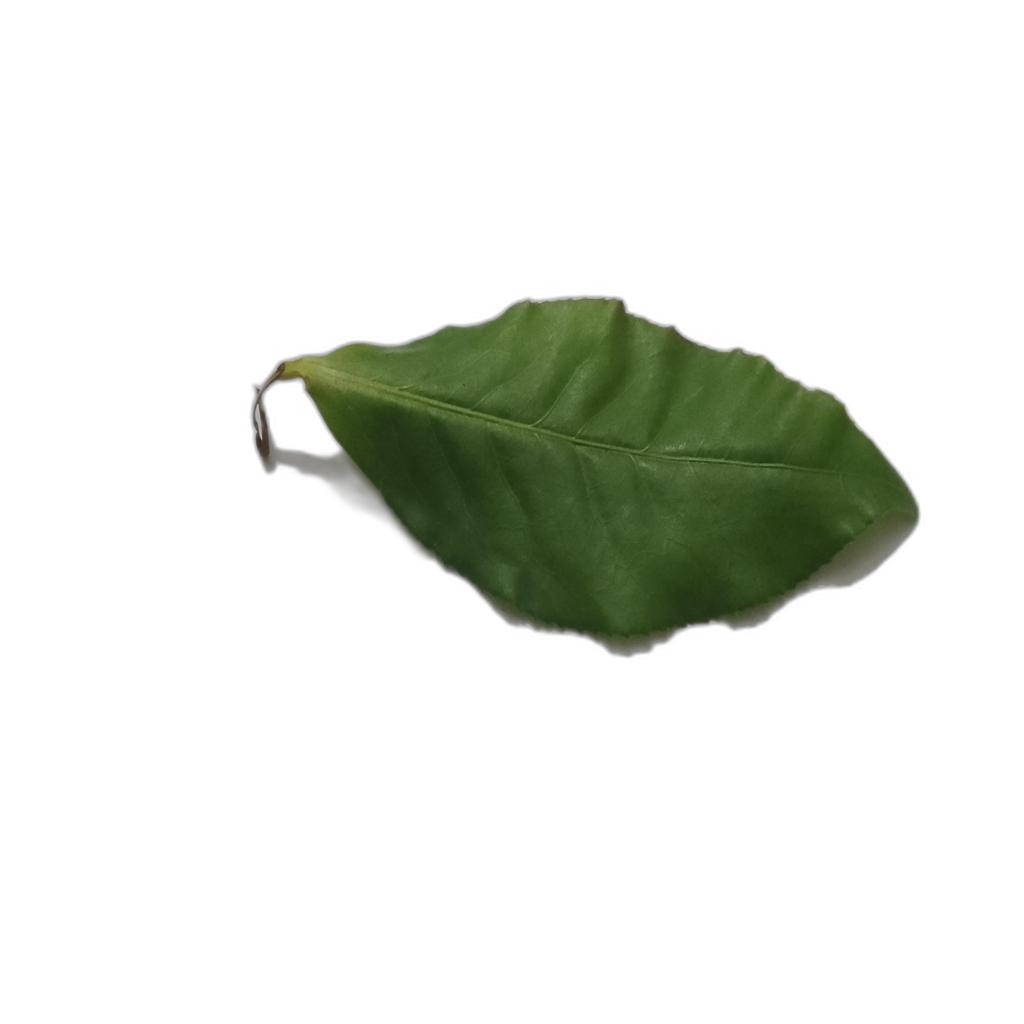
Label: Healthy